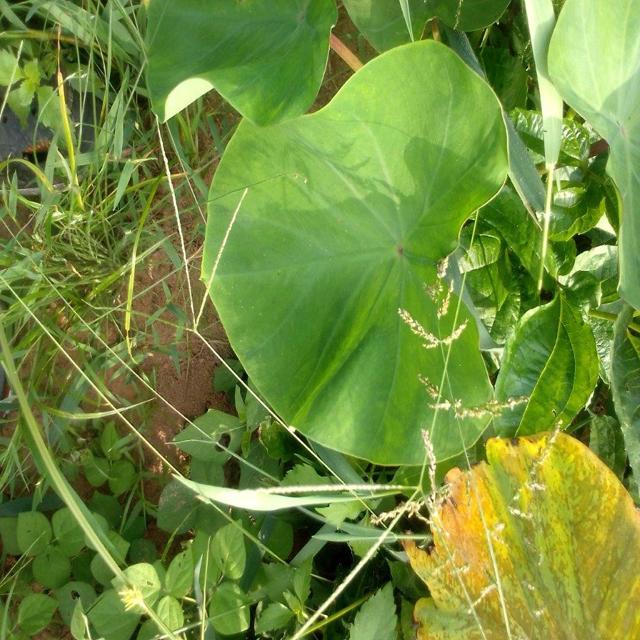
Label: Healthy